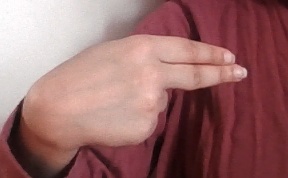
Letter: ain